Salvador Valeri i Pupurull

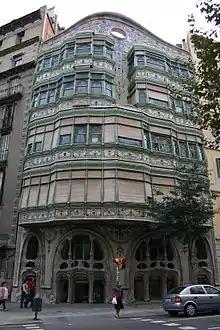
Casa Comalat

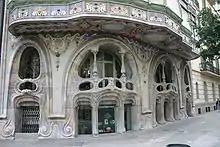
Casa Comalat

Salvador Valeri i Pupurull (1873–1954) was a Catalan architect who worked in the style of Modernisme.